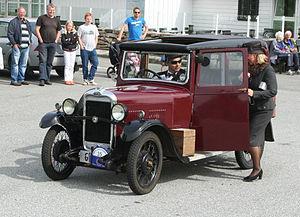
Singer Motors Limited est une société automobile fondée en 1905 à Coventry, en Angleterre. Elle a été acquise par le groupe britannique Rootes en 1956. L'entreprise britannique Singer n'a aucune relation avec la compagnie américaine Singer de Mount Vernon dans le Comté de Westchester, qui a fabriqué des voitures de luxe de 1915 à 1920.